Zhao Benshan

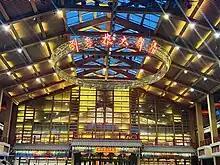
Liu Laogen Grand Stage in July 2023.

Zhao is an entrepreneur and has led many business ventures. Zhao Benshan performs at the residency show at the "Liulaogen Guild Hall". The Hall is located in the Qianmen area of Beijing, just south of Tiananmen Square and is immersed in part in building compounds with a history of some 280 years. Zhao's show also tours in Shenyang, Changchun, Harbin and Jilin. Reportedly, these shows grossed over 100 million yuan (about US$14.64 million) in 2008.